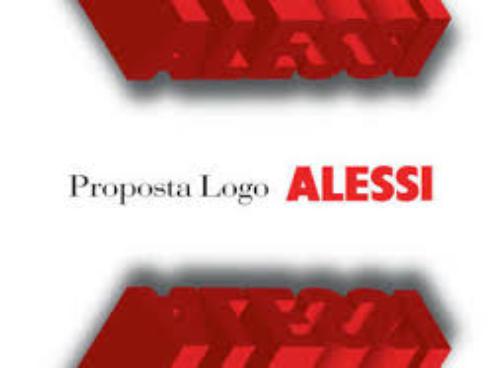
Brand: alessi
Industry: Necessities